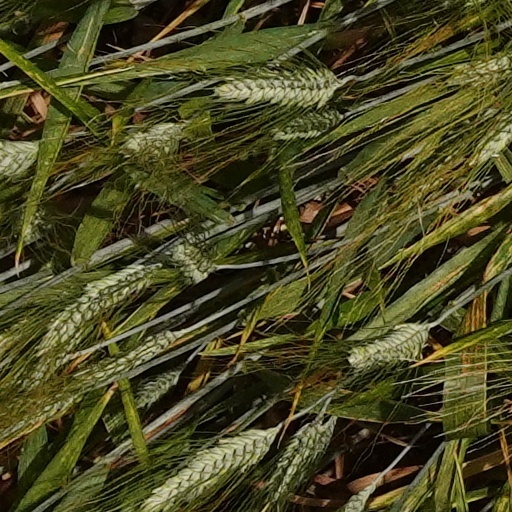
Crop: wheat